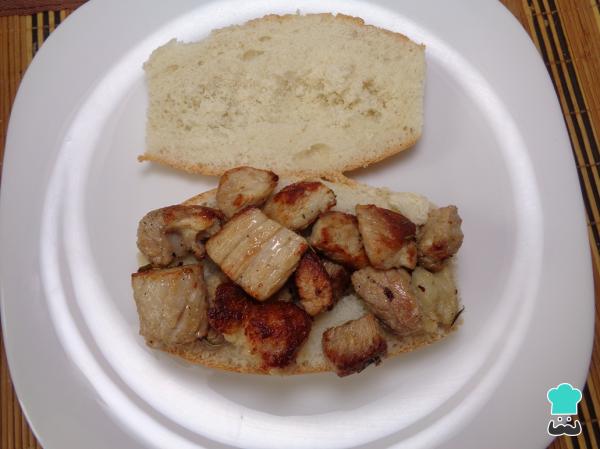
Ahora tomamos nuestros bolillos mexicanos, los abrimos por la mitad a lo largo, cuidando no desprender las mitades completamente, y los rellenamos con los trozos de carne de cerdo cocidos.